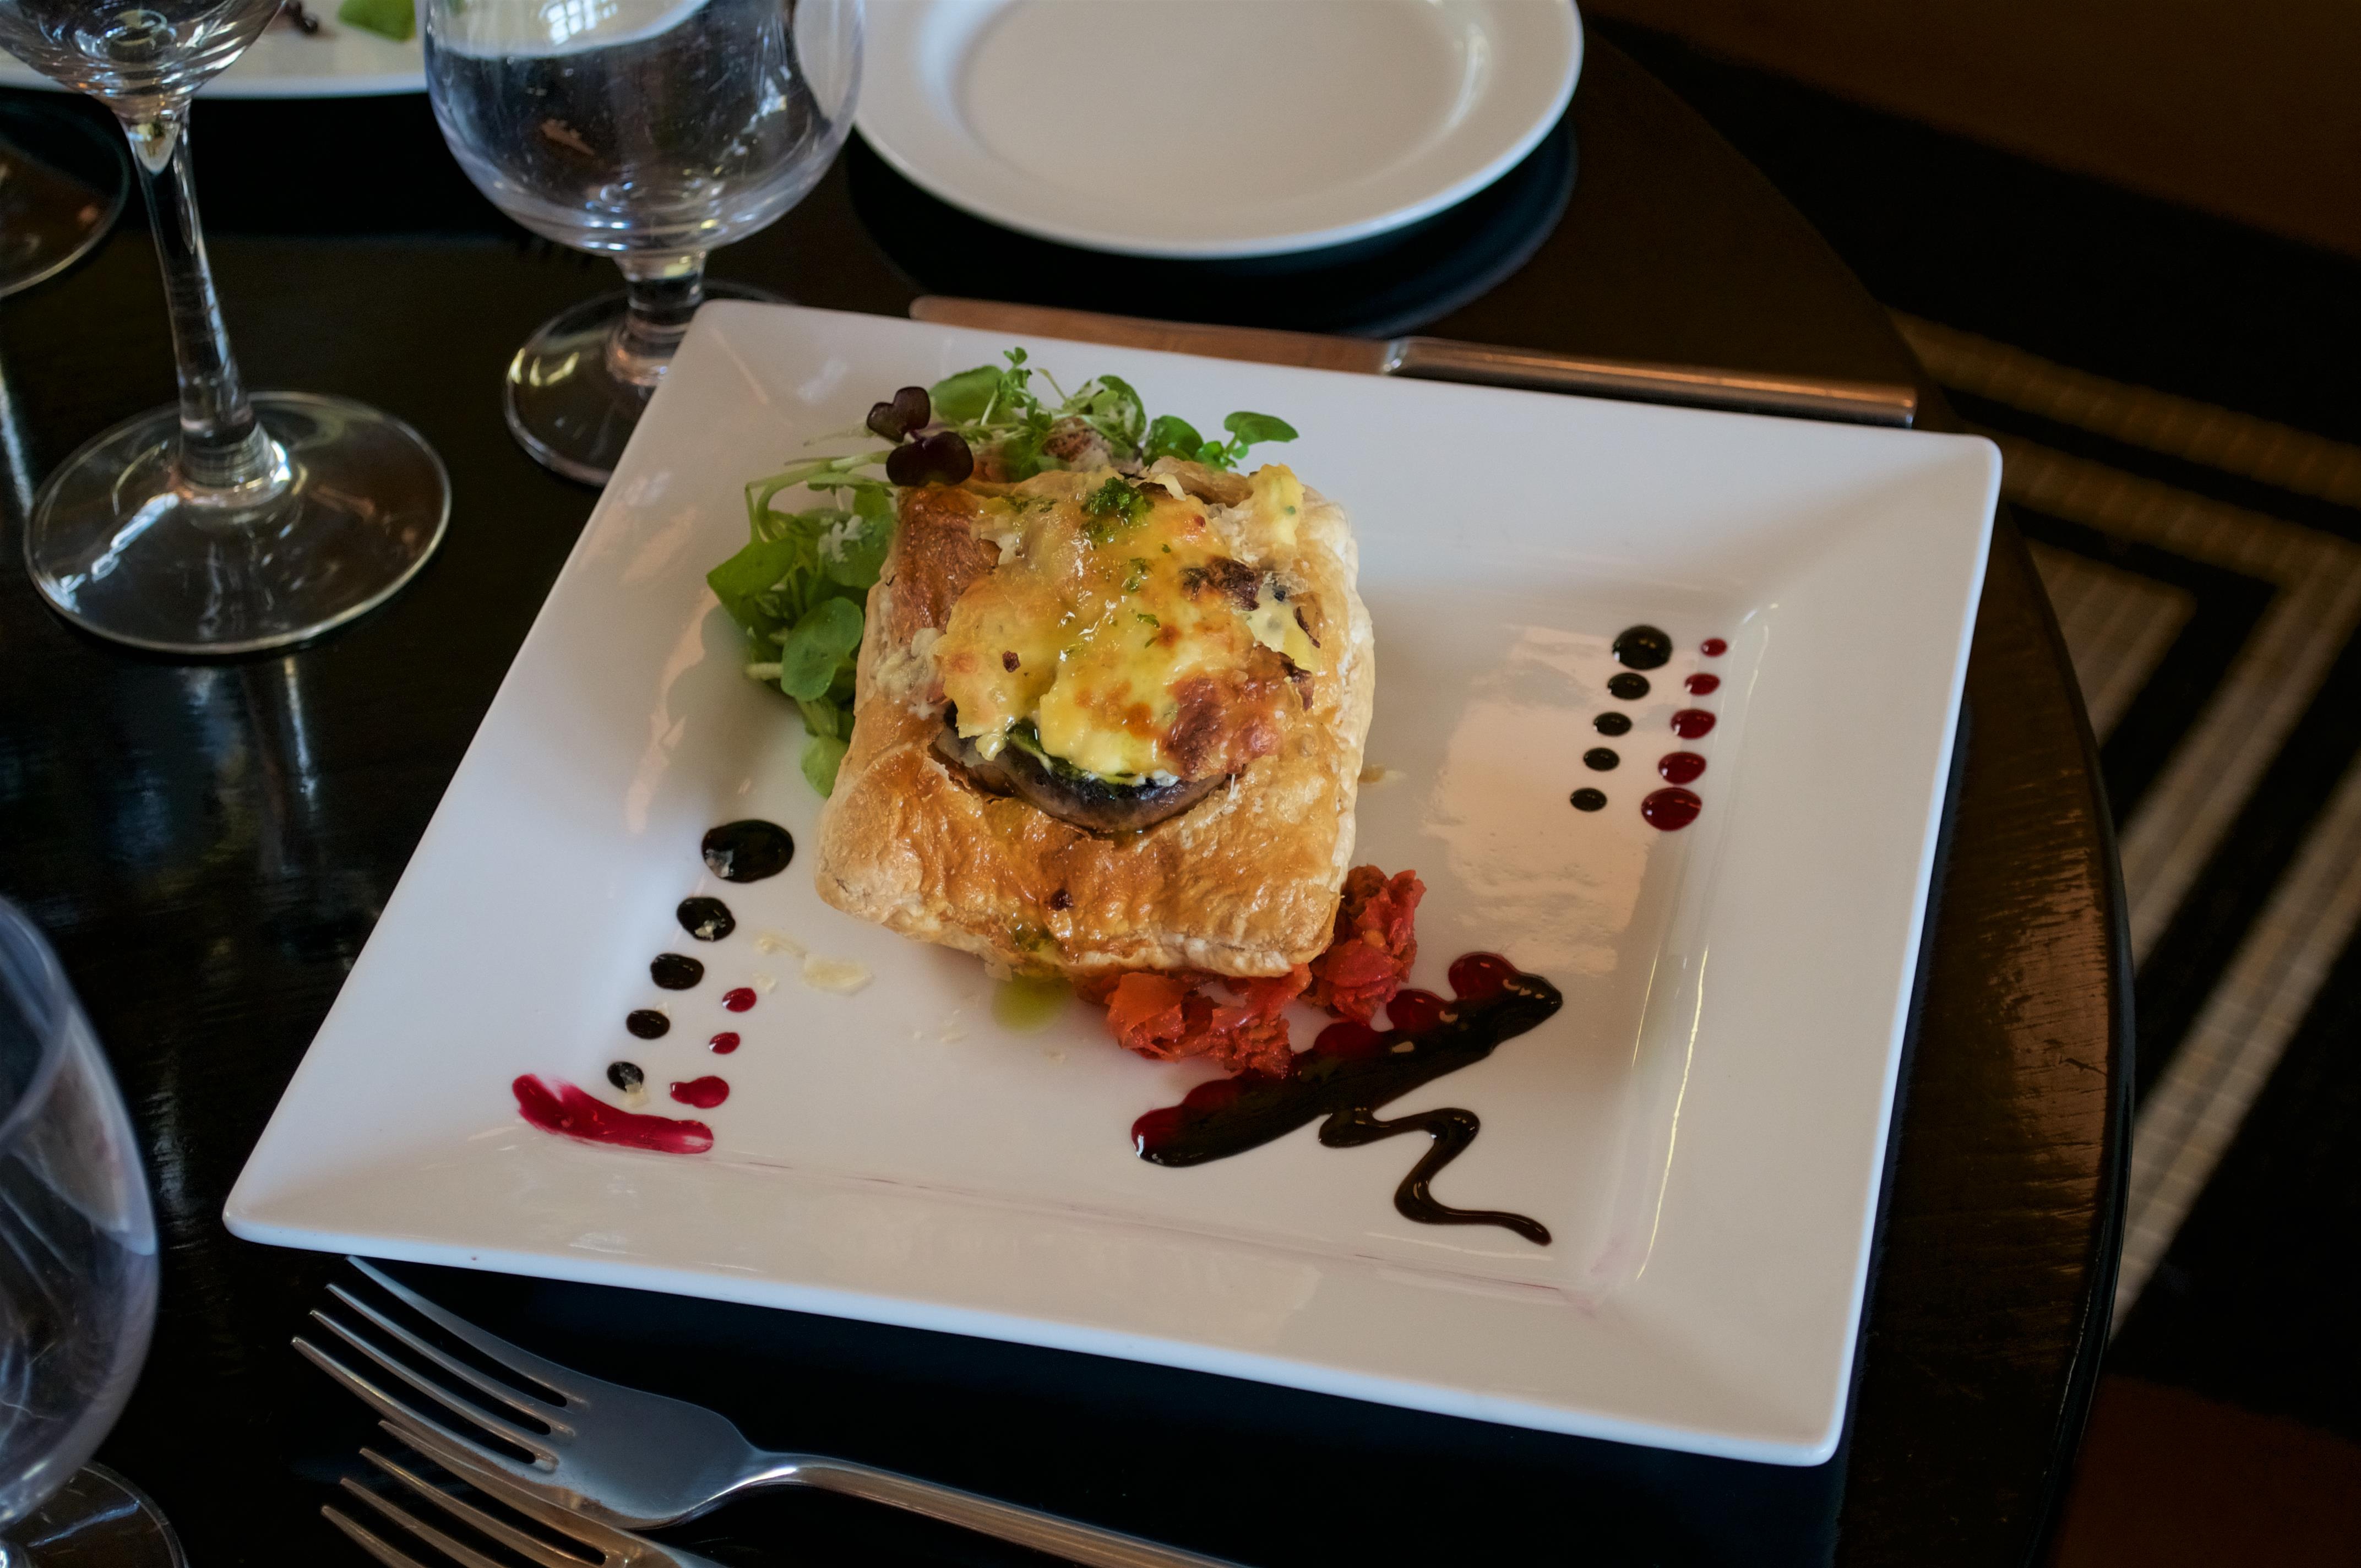
dish, food, cuisine, ingredient, brunch, la carte food, produce, breakfast, restaurant, meal, recipe, side dish, appetizer, garnish, supper, meat, culinary art